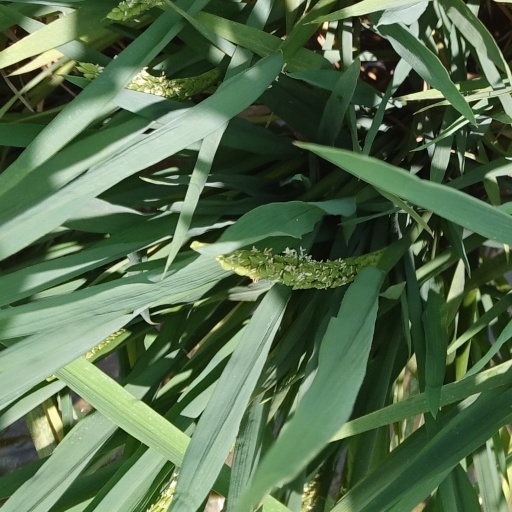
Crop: rice